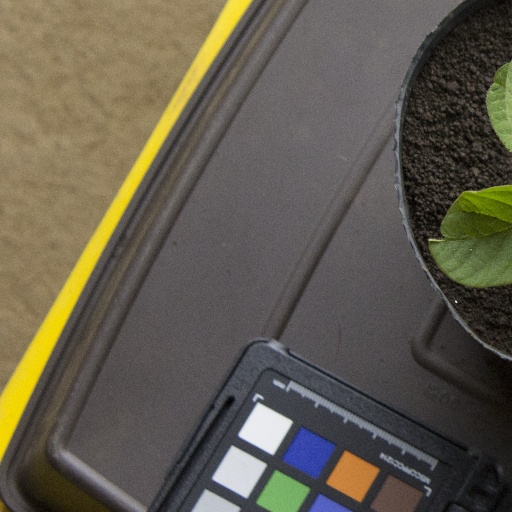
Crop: soybean